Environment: real
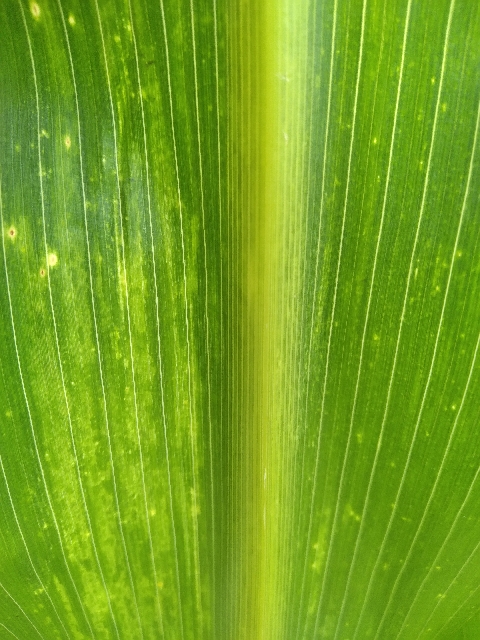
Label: lethal_necrosis